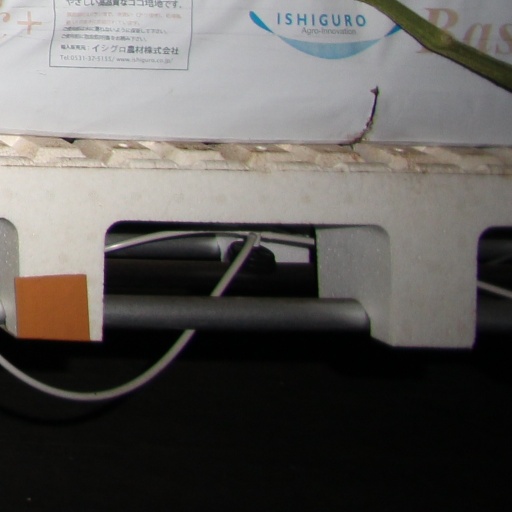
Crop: tomato